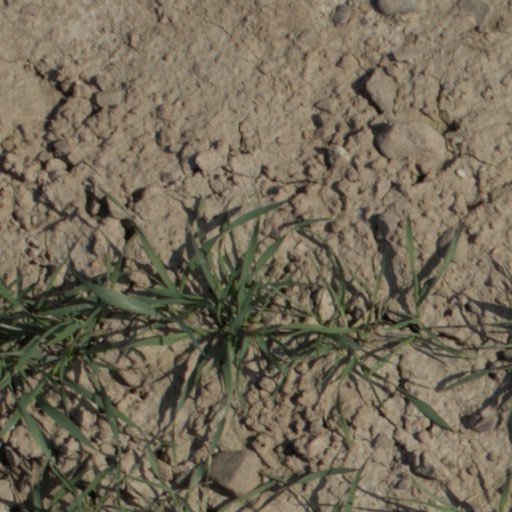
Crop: wheat